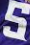
Number: 5